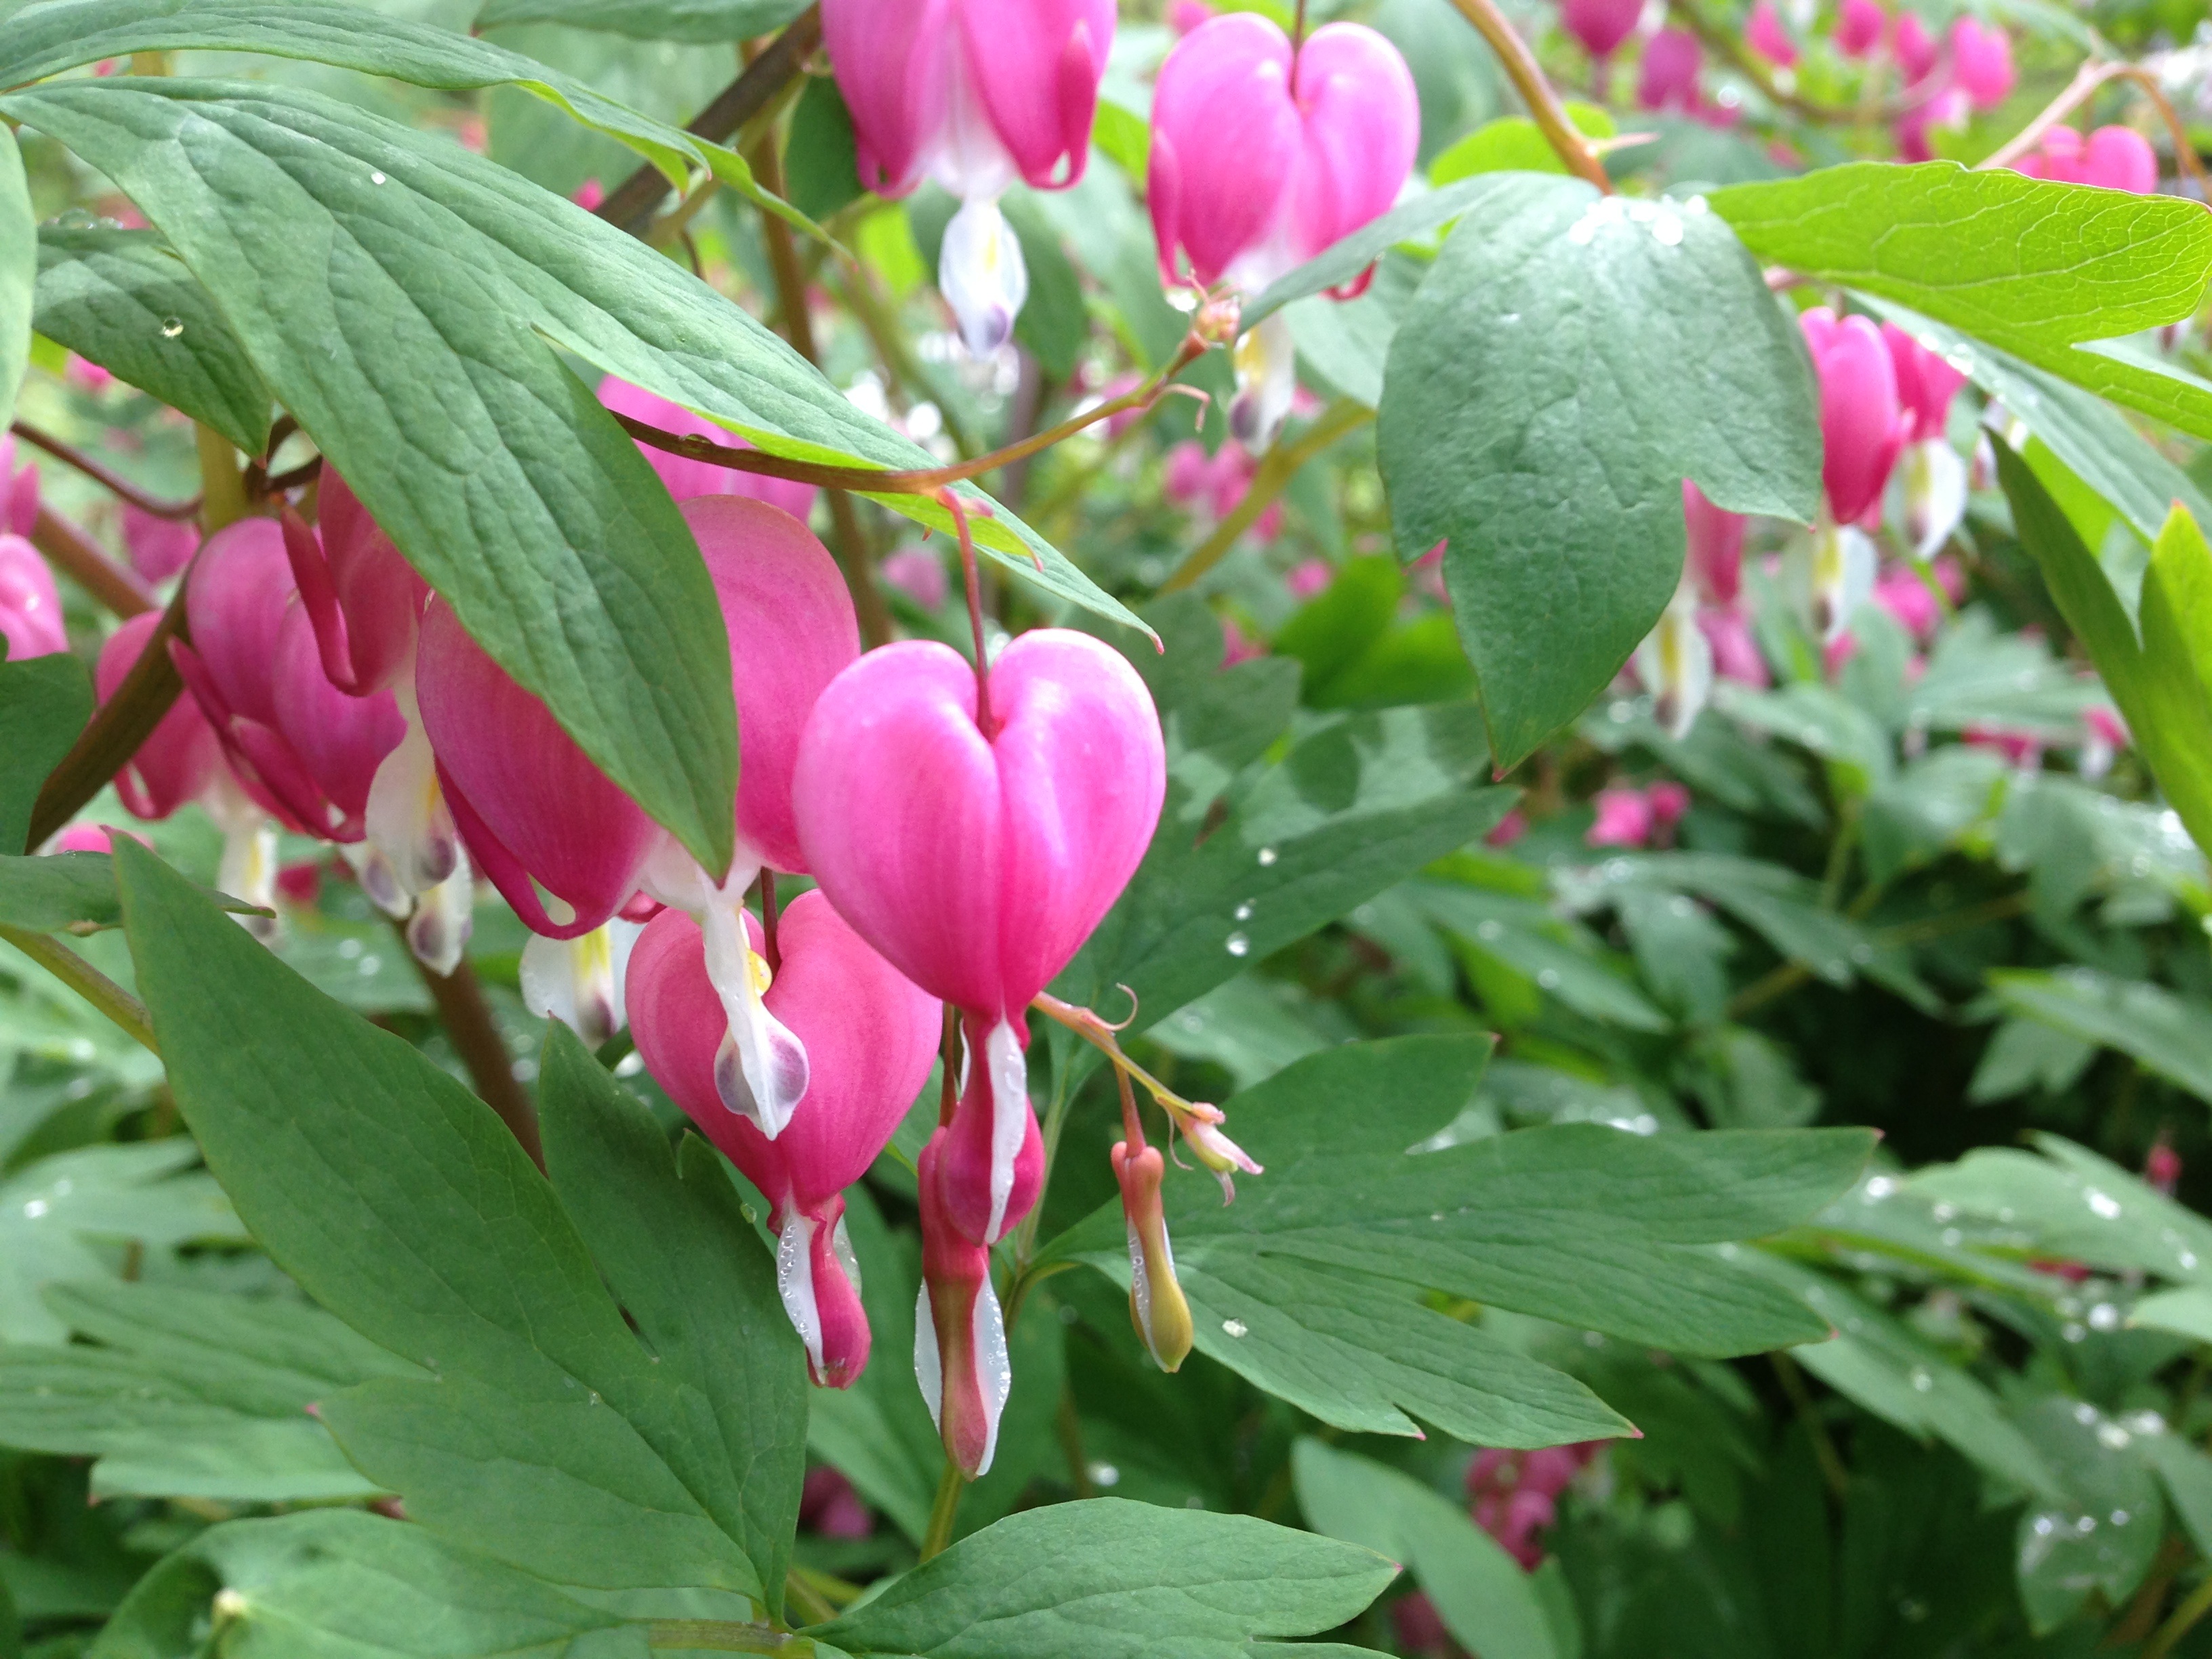
nature, blossom, plant, leaf, flower, bloom, floral, love, spring, green, botany, hanging, garden, pink, flora, flowers, shrub, hearts, valentine, flowering plant, bleeding hearts, woody plant, land plant